Musanze District

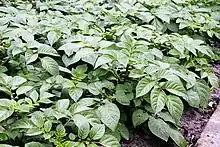
Potato plants

Irish potatoes are mainly grown in Burera, Musanze, Nyabihu and Rubavu districts and this program is expected to harmonize the Irish potato trading locally and turn it into export-oriented business